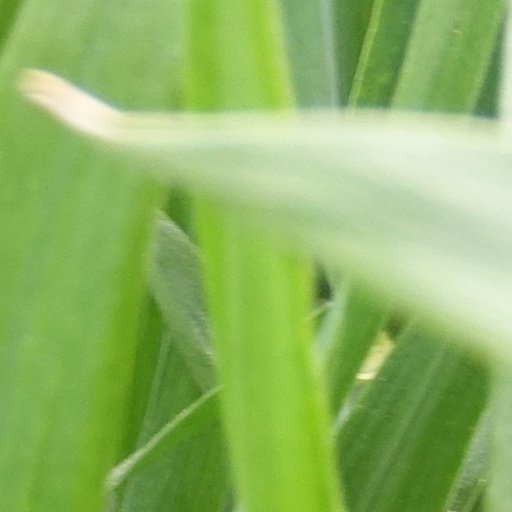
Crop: wheat